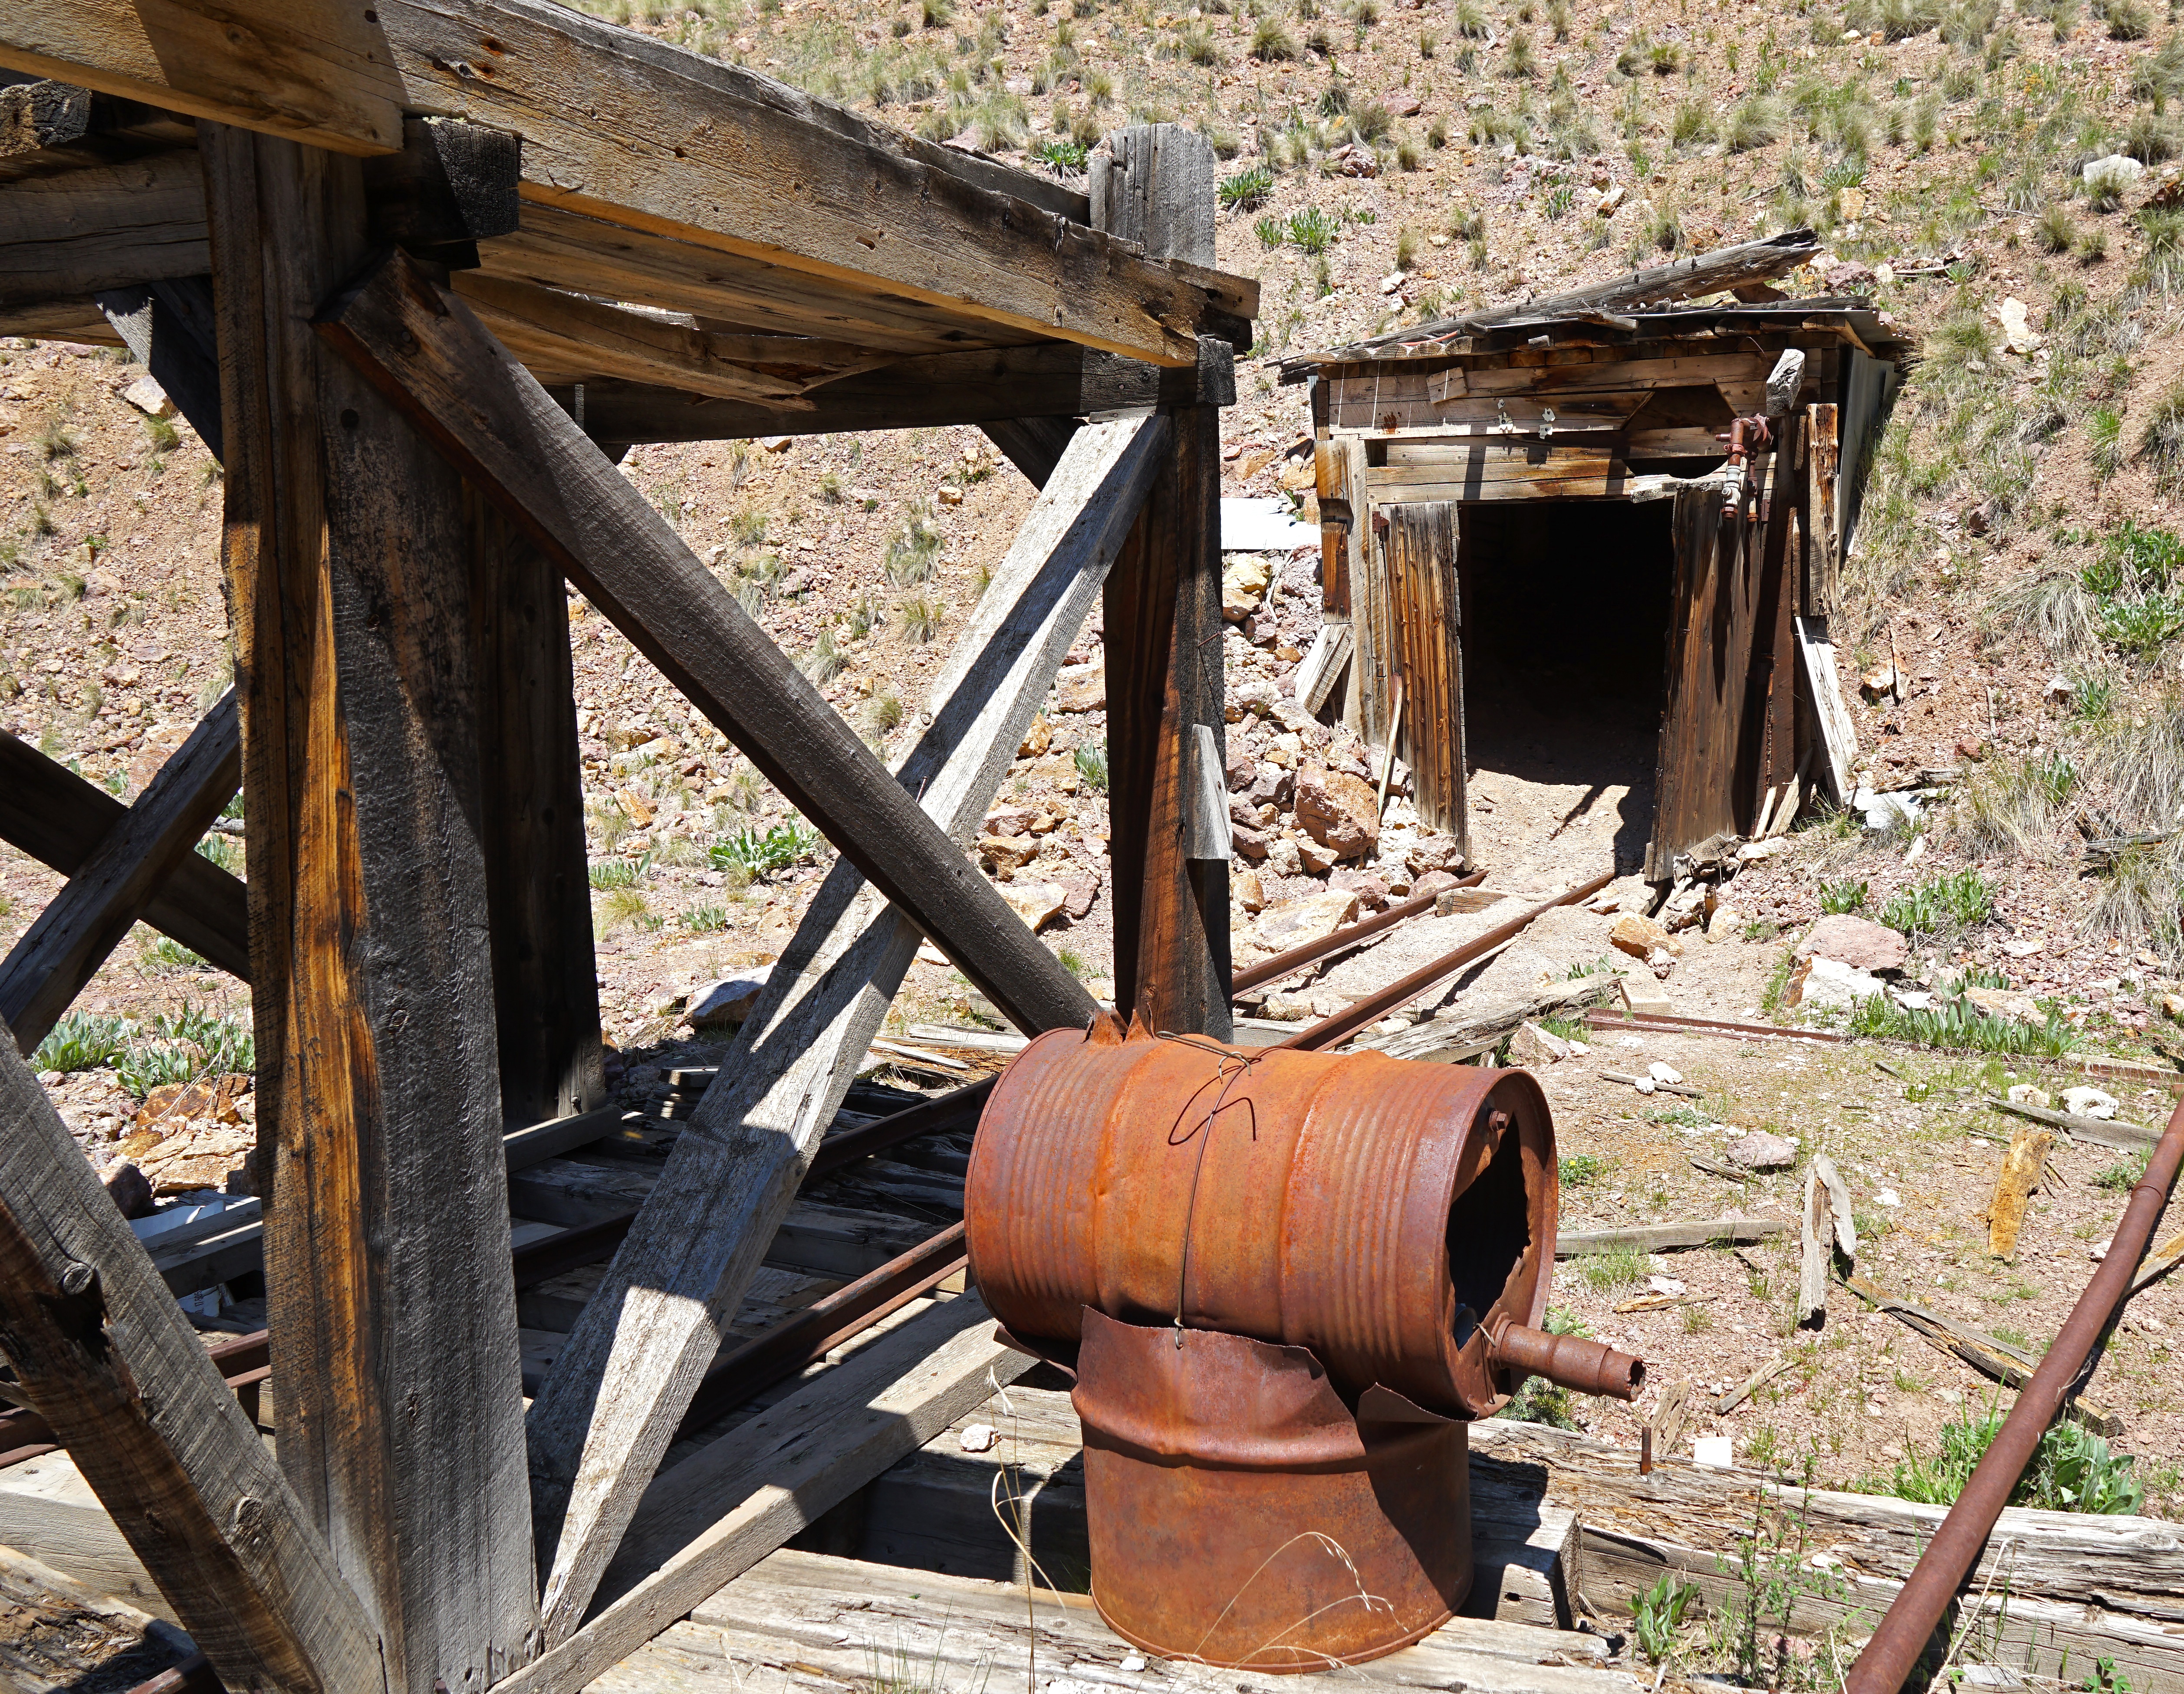
wood, old, underground, abandoned, lumber, shaft, mine, mining, mine shaft